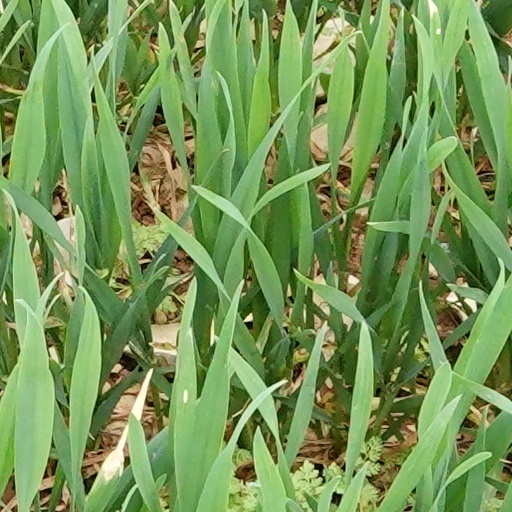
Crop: wheat